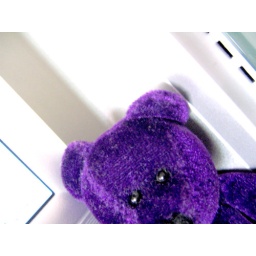
Eli, my good luck bear sitting against my computer monitor and case.